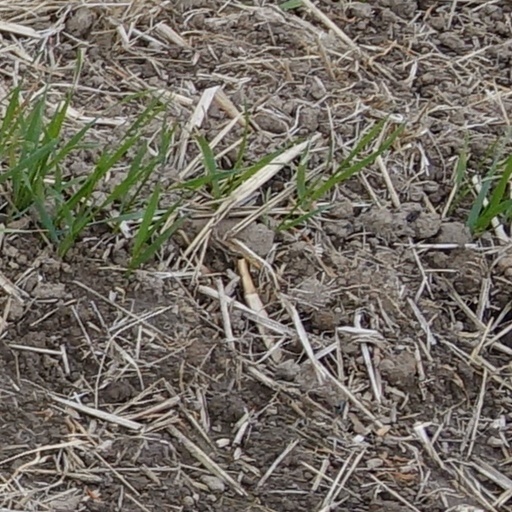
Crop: wheat